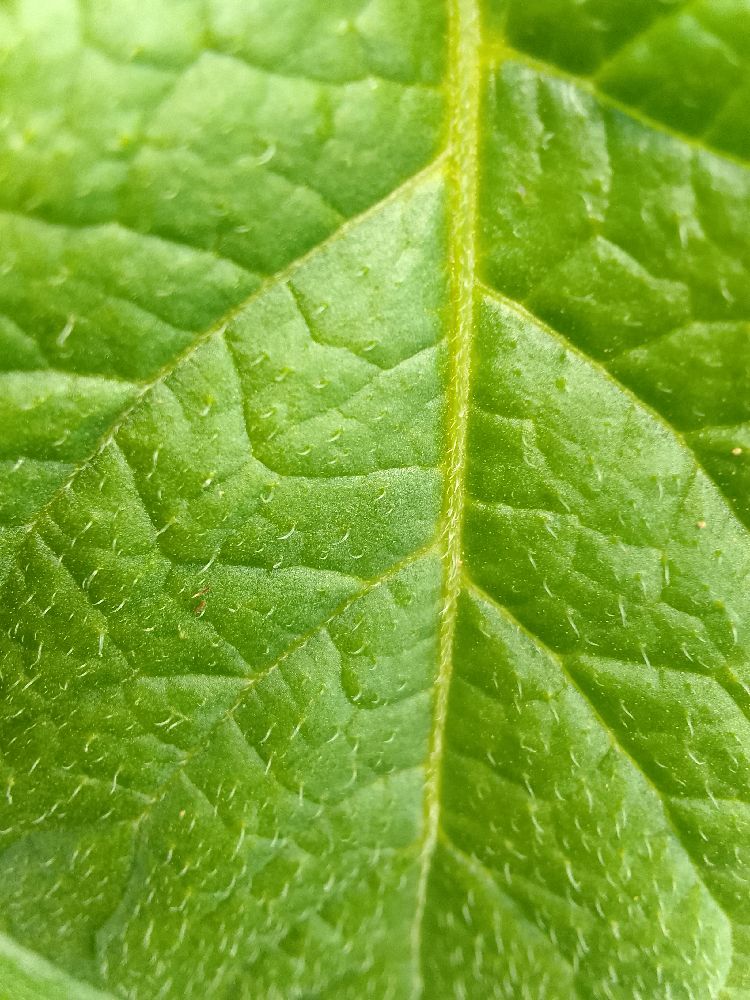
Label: Healthy